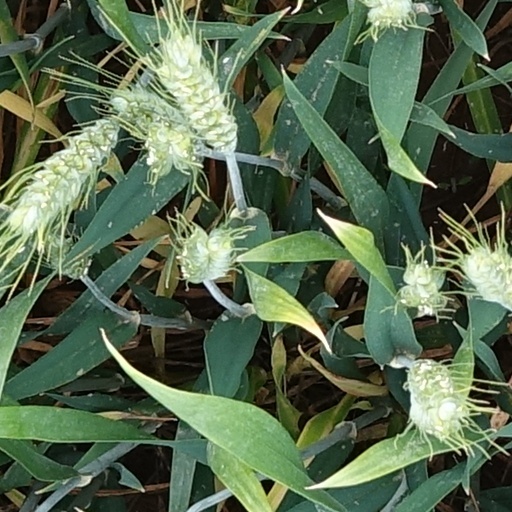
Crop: wheat